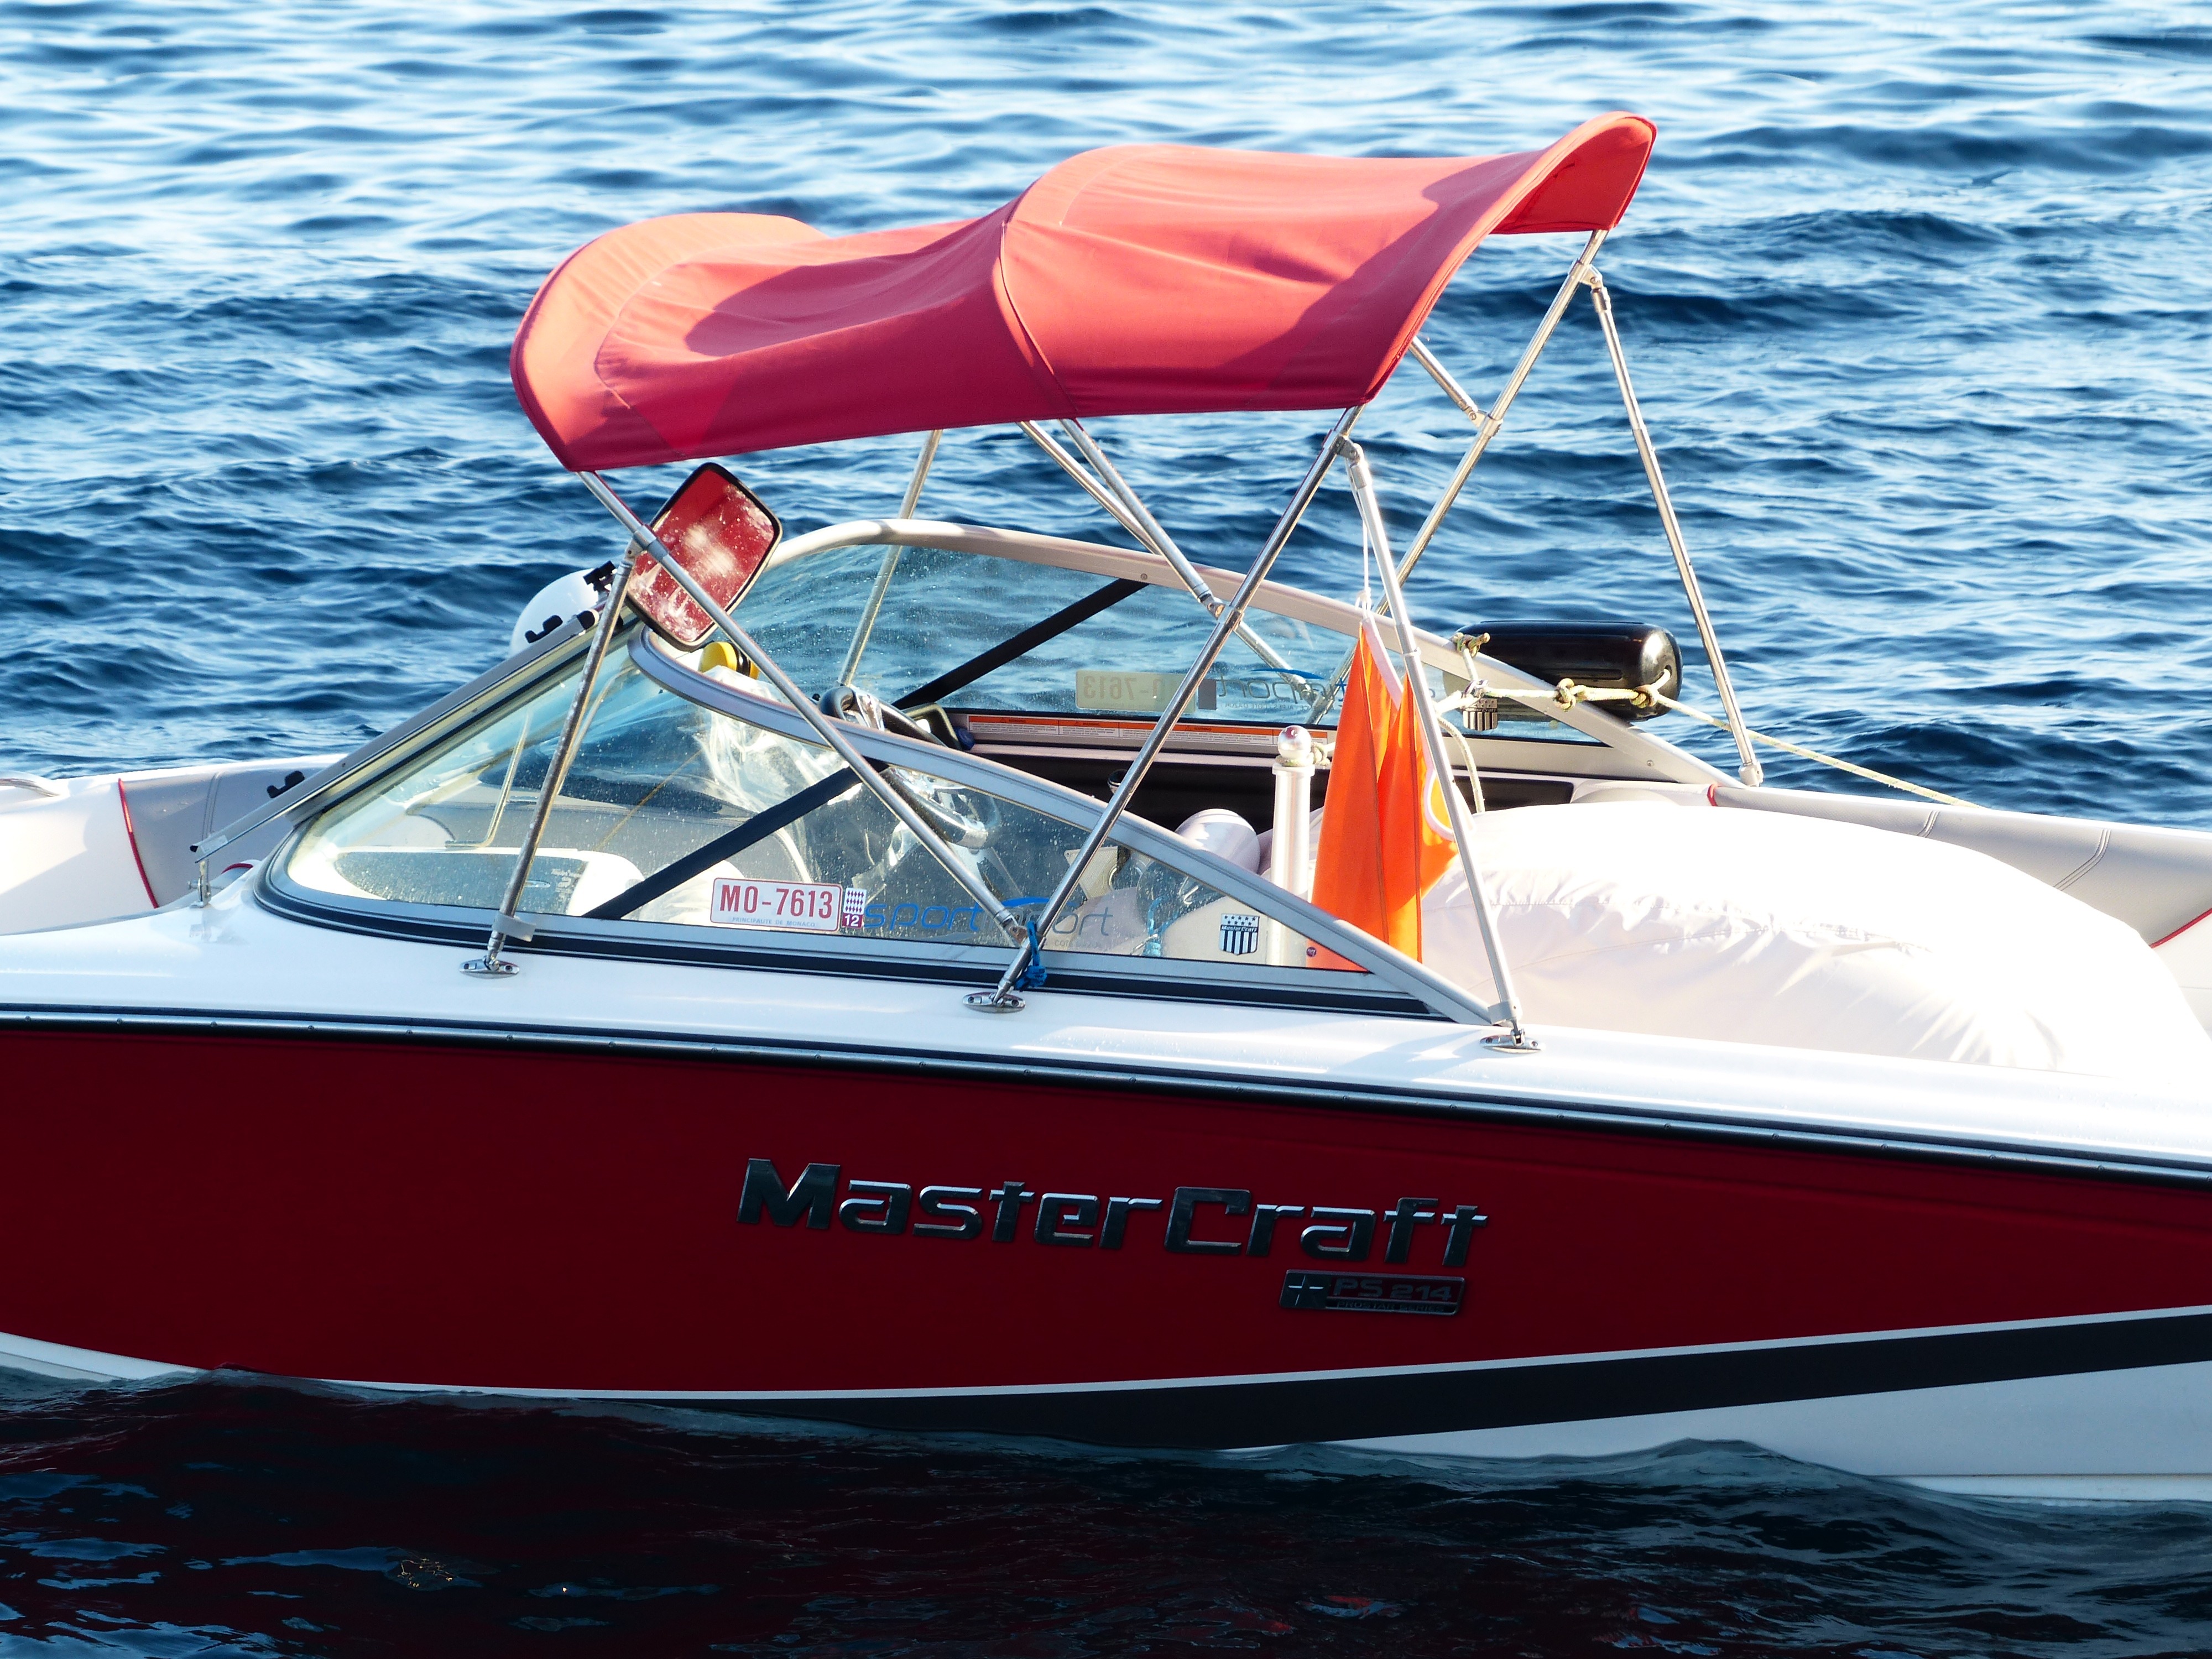
sea, boat, ship, boot, vehicle, sailing, sailboat, motorboat, boating, sail, watercraft, catamaran, powerboat, dinghy, skiff, watercraft rowing, dinghy sailing